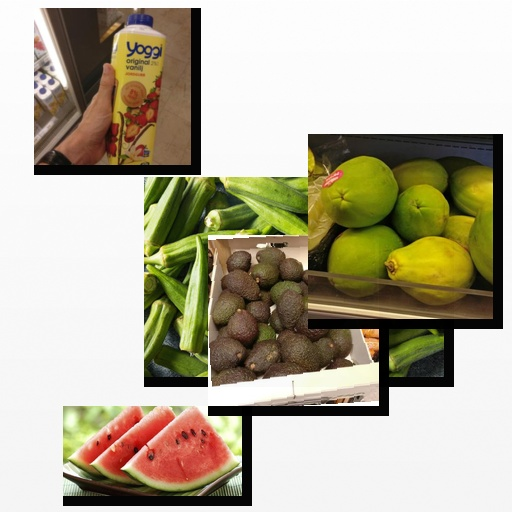
Food items: papaya, watermelon, okra, strawberry_yogurt, avocado